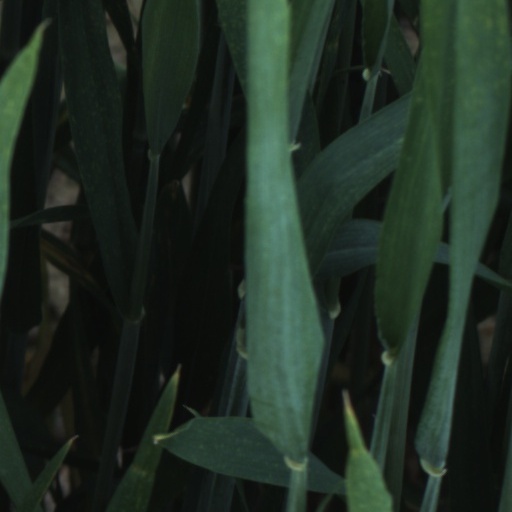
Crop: wheat